2024 United States Senate elections in California

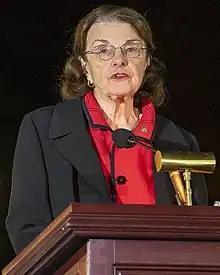
Dianne Feinstein in 2021

Media sources speculated for years that Dianne Feinstein might choose not to seek reelection in 2024 or resign before the end of her term, owing to her age, reports that her cognitive state was declining, and her decision not to take the position of Senate president pro tempore in the 118th Congress, third in line for the presidency, even though she would customarily have been offered the role as the most senior member of the majority caucus. There was also speculation that Feinstein might face opposition within the Democratic Party as she did in 2018, when she was challenged by fellow Democrat Kevin de León and defeated him by an unexpectedly narrow margin. In December 2022, Feinstein confirmed that she would not resign before the end of her term.